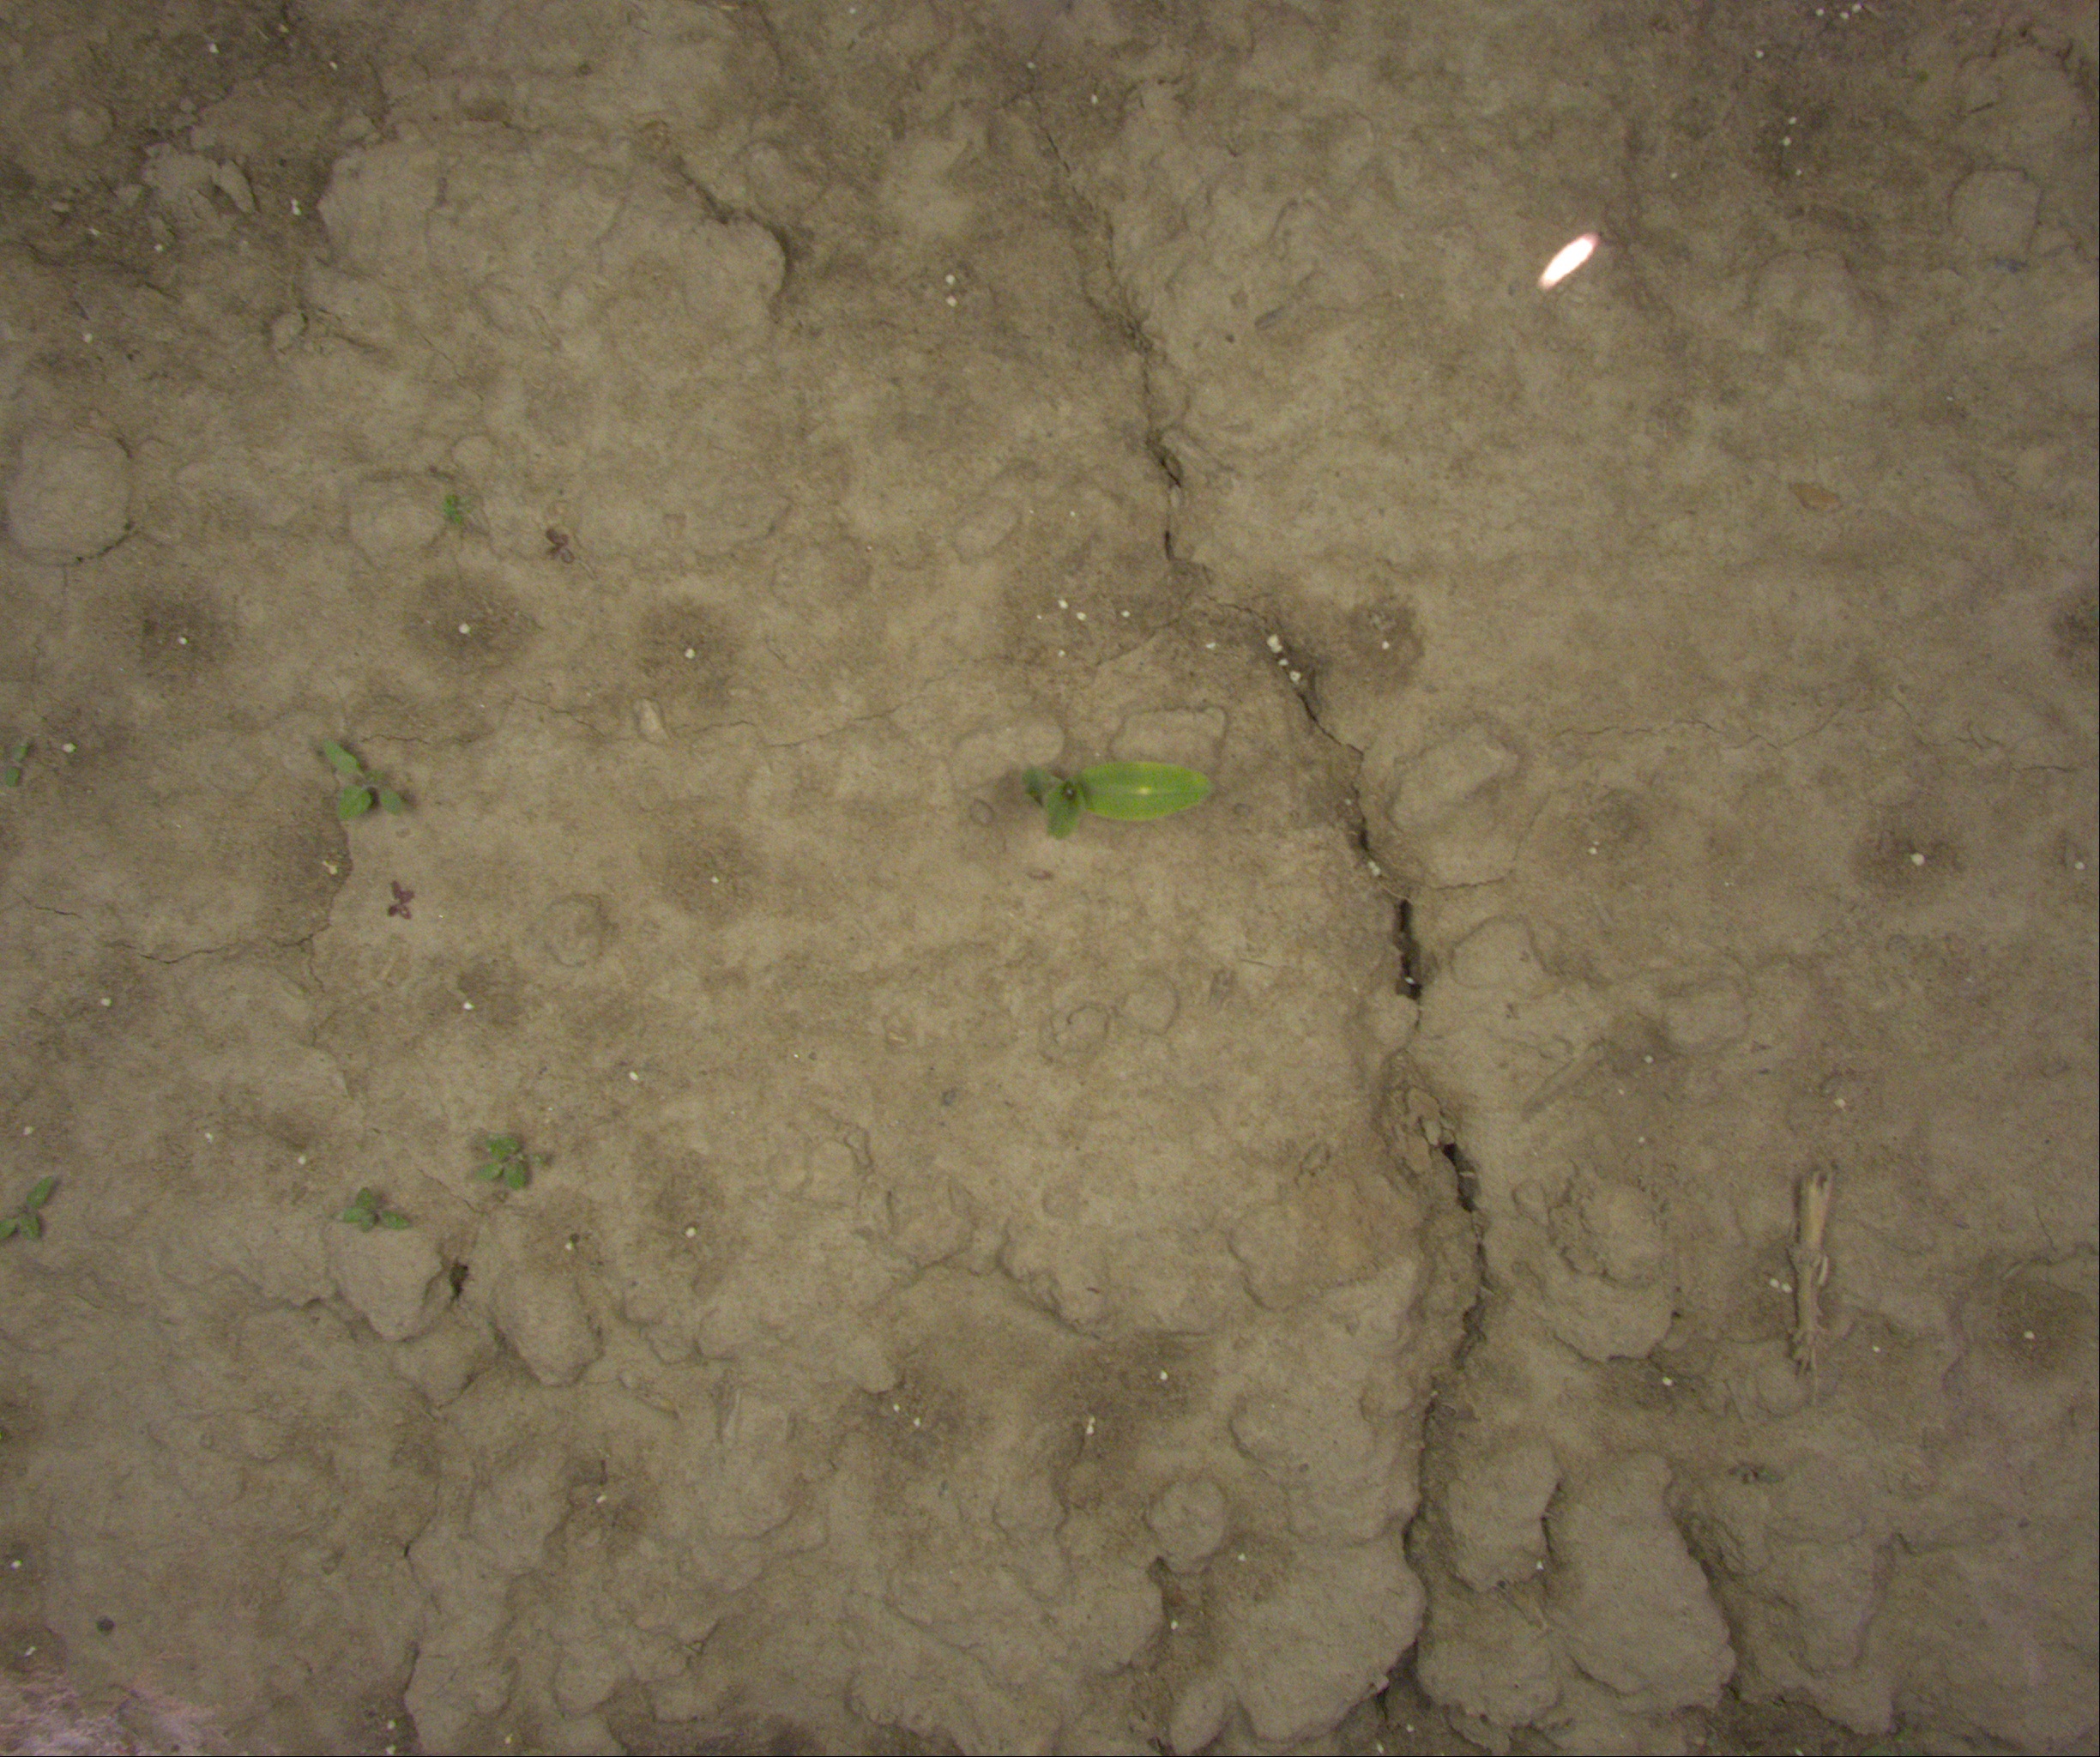
Crop: maize
Objects: maize, stem_maize